James W. Wilkin

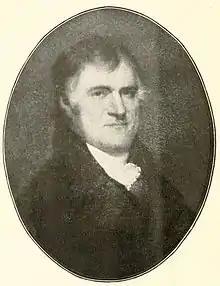
James W. Wilkin, New York military and political leader.

James Whitney Wilkin (March19, 1762February23, 1845) was an American lawyer and politician from New York.